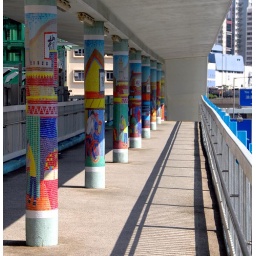
There are beautiful drawing about the market at the sky over crossing.